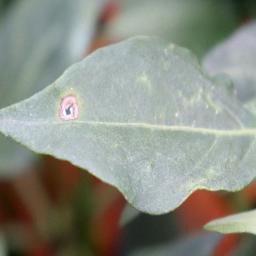
Label: cercospora